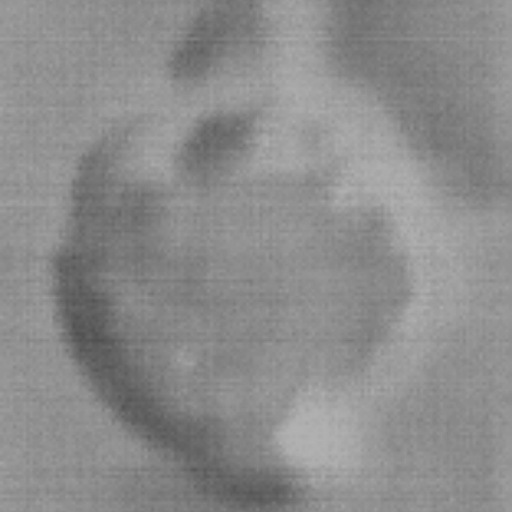
Label: Major Defect